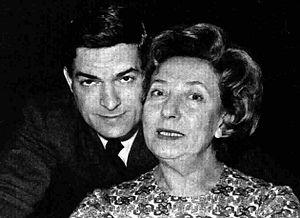
Eros Pagni, né le 28 août 1939 à La Spezia, est un acteur italien.